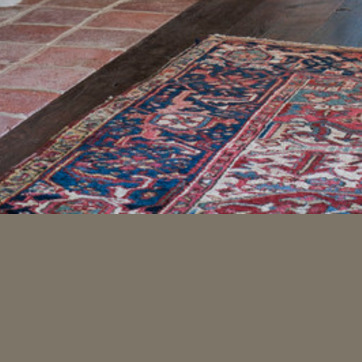
Material: carpet